Philippine Navy

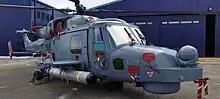
AW159 Wildcat helicopter of the Philippine Navy (PN) armed with K745 Blue Shark torpedoes taken at the Philippine Fleet Defense Expo (PFDX) 2023

The names of commissioned ships of the Philippine Navy are prefixed with the letters "BRP", designating ""Barko ng Republika ng Pilipinas"" (Ship of the Republic of the Philippines). The names of ships are often selected to honor important people and places. The Philippine Navy is currently operating 90 combat vessels and 16 auxiliary vessels as listed per category below: